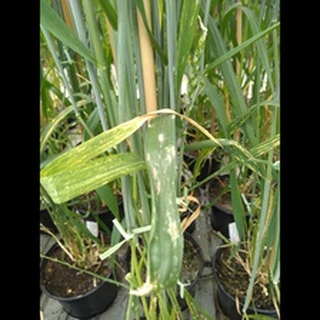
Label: wheat_mildew